1949 NCAA Men's Basketball All-Americans

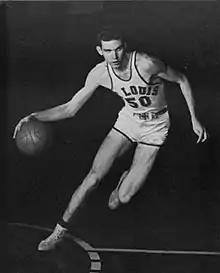
Members of the 1949 Consensus All-America first team. Clockwise from upper left: Beard, Boryla, Macauley and Groza (not pictured: Lavelli).

The consensus 1949 College Basketball All-American team, as determined by aggregating the results of four major All-American teams. To earn "consensus" status, a player must win honors from a majority of the following teams: the Associated Press, Look Magazine, The United Press International, and Collier's Magazine.